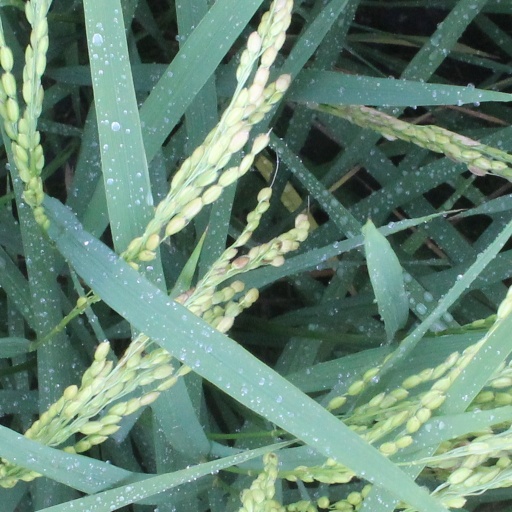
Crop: rice